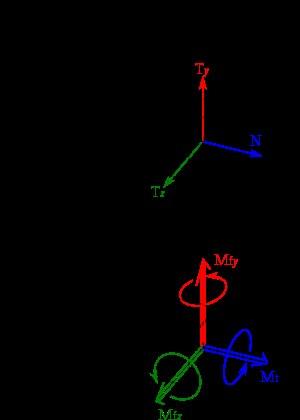
Le principe de la coupure, ou principe de la coupe, est un procédé utilisé en résistance des matériaux pour déterminer les contraintes — les efforts de cohésion, ou efforts intérieurs — lorsqu'un objet se déforme.
La théorie des poutres est un modèle utilisé dans le domaine de la résistance des matériaux. On utilise deux modèles :